University of Dundee

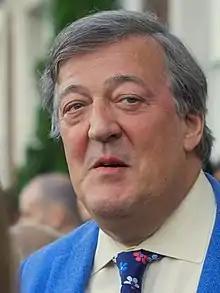
Stephen Fry was elected rector of the university in 1992. He spent six years as rector and the students’ representative on the governing body.

The 2000s brought extensive renovation to the university's central campus, with a number of new and upgraded buildings introduced around 2007 to celebrate the 40th anniversary of the university's independence. Large extensions have been placed on the Main Library and sports centre, and a number of new halls of residence (Heathfield, Belmont, West Park and Seabraes) have been gradually phased into operation. The Dalhousie building was erected during this period as dedicated teaching accommodation for the university, in part replacing space previously at the Gardyne Road campus of Northern College, which has now been taken up by Dundee College. Significant improvement works have taken place in old buildings such as the Old Technical Institute, Medical Sciences Institute and Old Medical School buildings.